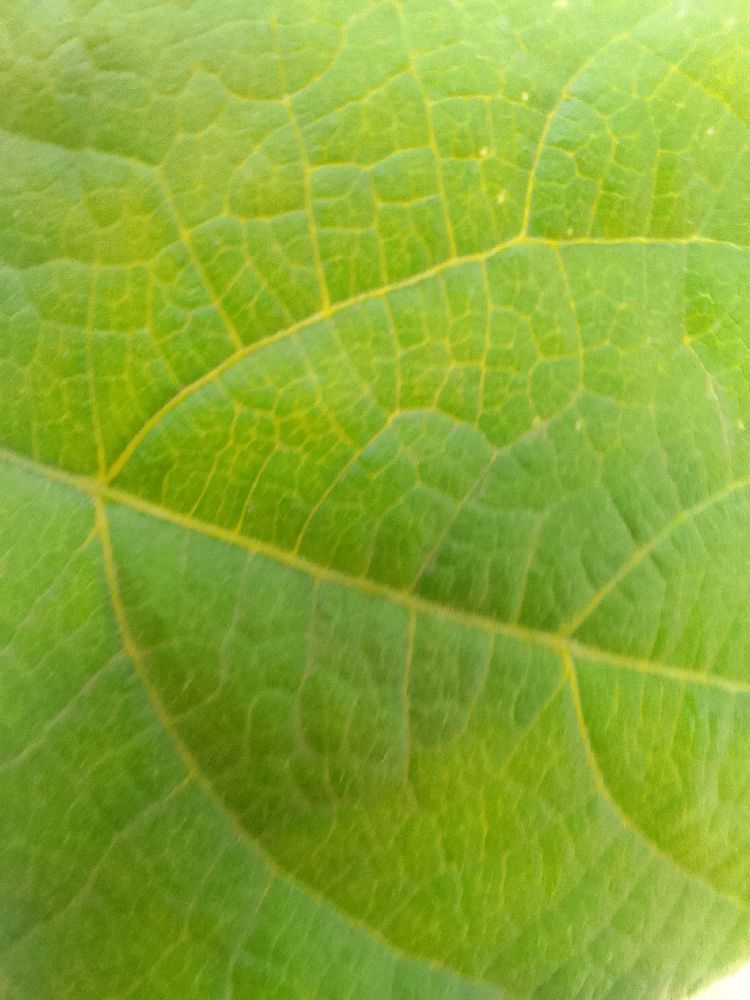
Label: healthy